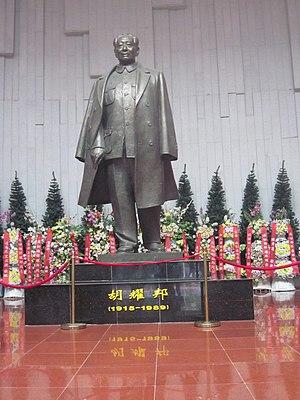
Boluan Fanzheng, qui signifie littéralement « éliminer le chaos et revenir à la normale », a été une période de transition importante dans l'histoire de la république populaire de Chine, pendant laquelle Deng Xiaoping, le chef suprême de la Chine à l'époque, a dirigé un programme pour réparer les dommages causés par la révolution culturelle lancée par Mao Zedong. Le programme « Boluan Fanzheng » a progressivement démantelé les politiques maoïstes associées à la Révolution culturelle, réhabilité des millions de victimes persécutées pendant la Révolution, lancé de diverses réformes sociopolitiques et ramené le pays à l'ordre de manière systématique. Le programme a constitué le fondement du programme historique « Réforme et ouverture » lancé en décembre 1978.